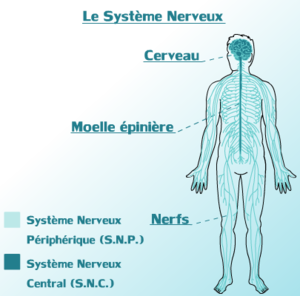
Ceci est le schéma de nos nerfs, qui parcours notre corps.Ænglisc: This is a pictures, show all the nerves of the Human body.
Un nerf est un organe de forme linéaire, présent dans le corps de la plupart des animaux eumétazoaires, dont les mammifères et l'homme. En neuroanatomie, un nerf désigne un regroupement d'axones distinct traversant un tissu. Ces axones sont issus de neurones dont les corps cellulaires sont le plus souvent regroupés en ganglion. Les nerfs et les ganglions sont les composants anatomiques de base d'un système nerveux. Chez les vertébrés, la majorité des nerfs font partie du système nerveux périphérique, même si le terme peut être employé pour certains faisceaux d'axones du système nerveux central.
Les nerfs sont des structures composées de fibres nerveuses, ces fibres sont des axones de neurones. Elles peuvent être motrices ou sensitives.
Le système nerveux est un système biologique animal responsable de la coordination des actions avec l'environnement extérieur et de la communication rapide entre les différentes parties du corps. Les êtres vivants dotés d'un système nerveux sont nommés eumétazoaires.